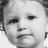
Emotion: neutral